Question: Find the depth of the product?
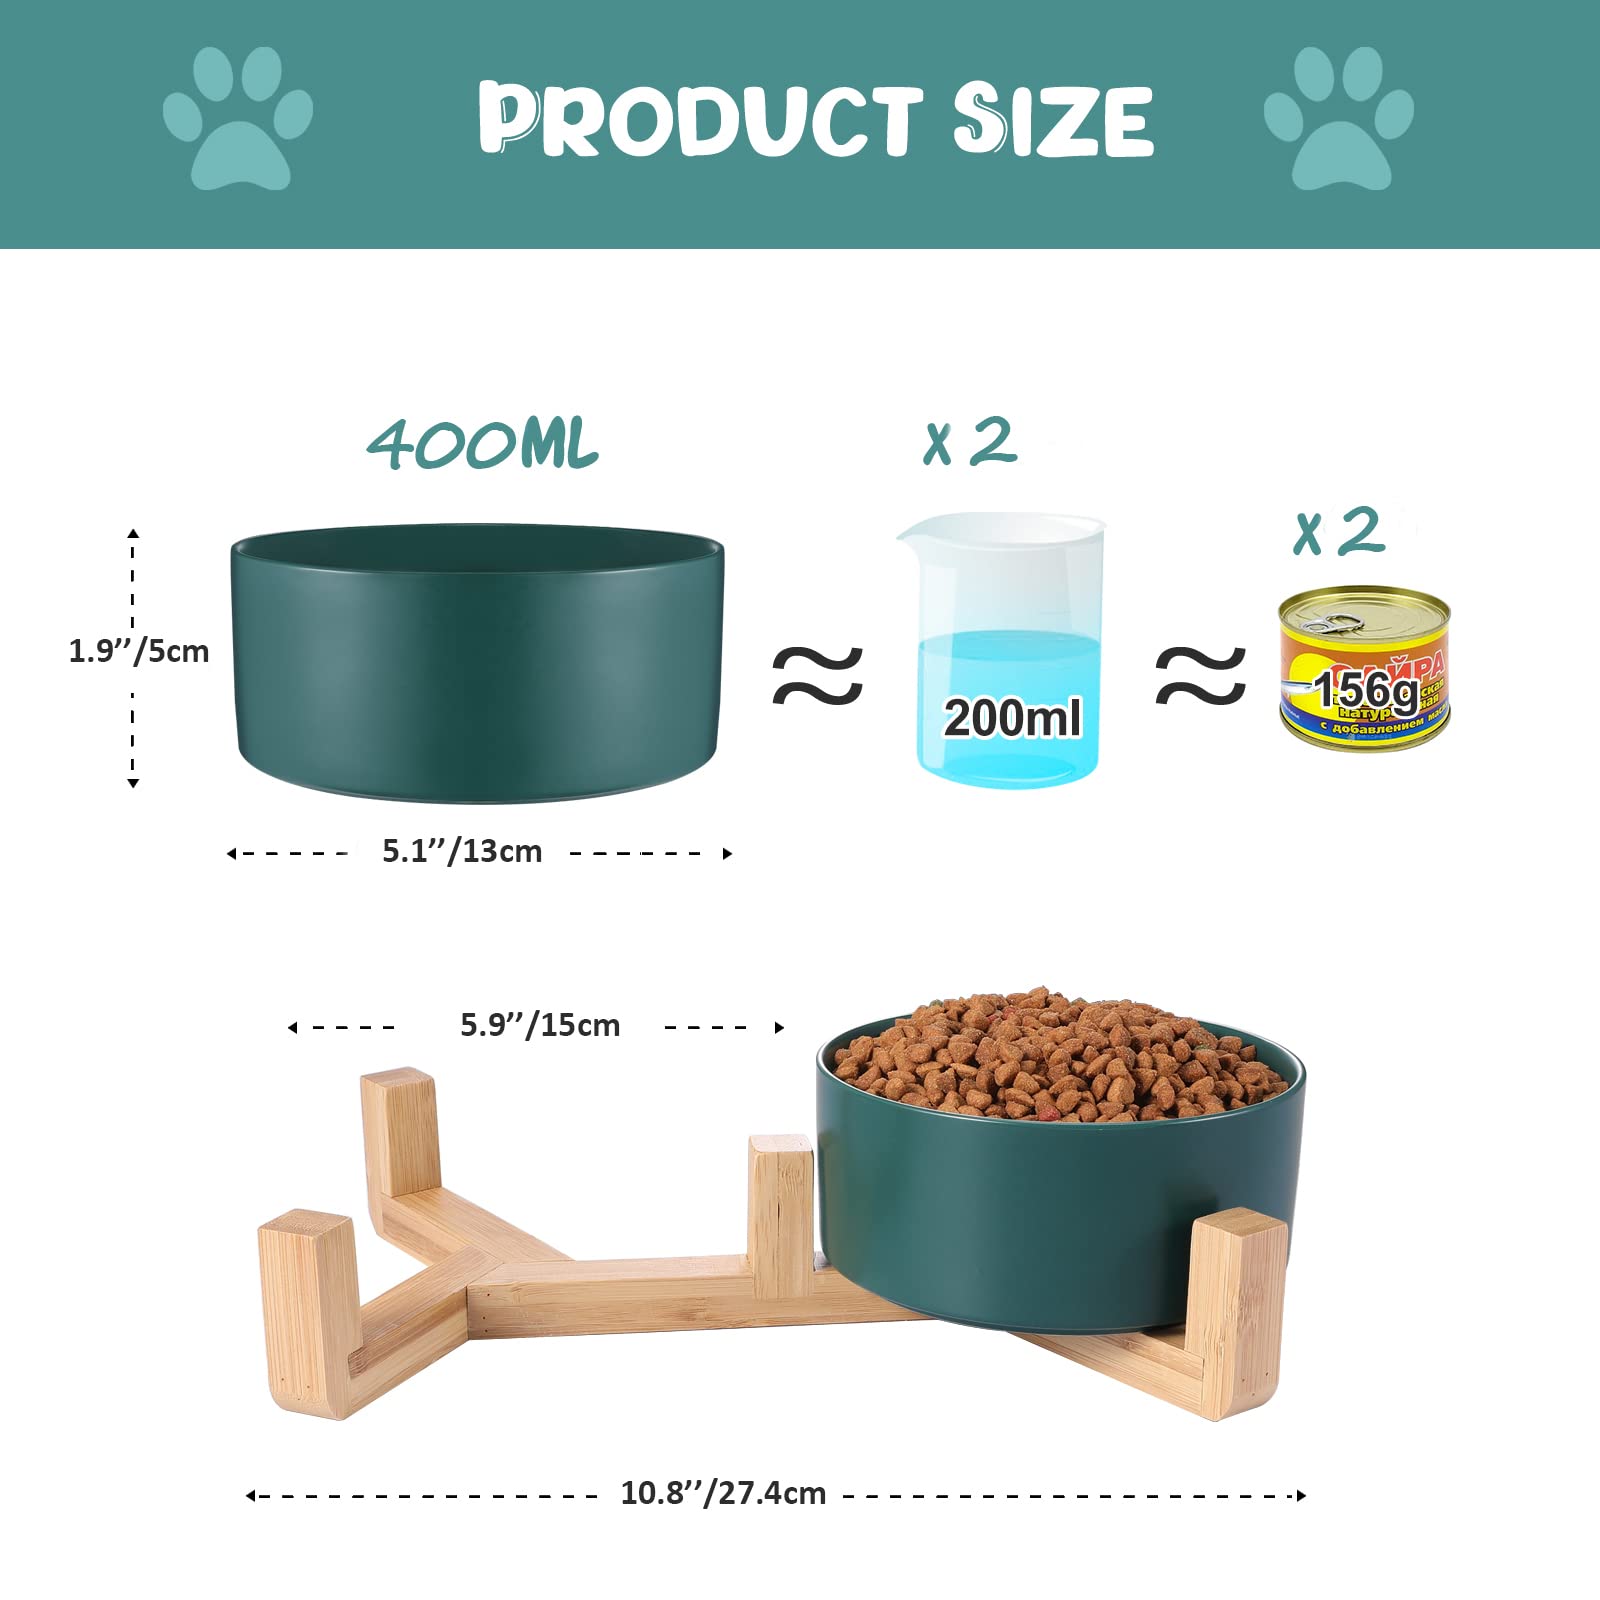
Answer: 5.0 centimetre